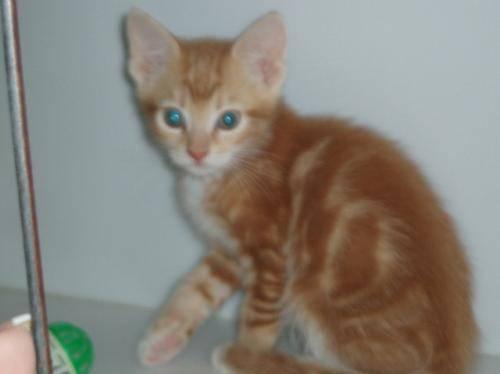
cat